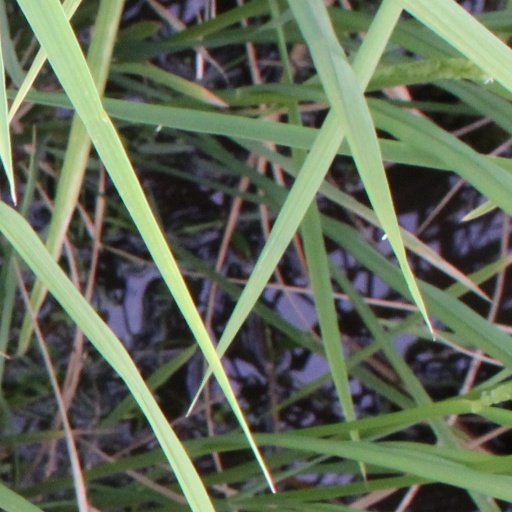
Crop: rice